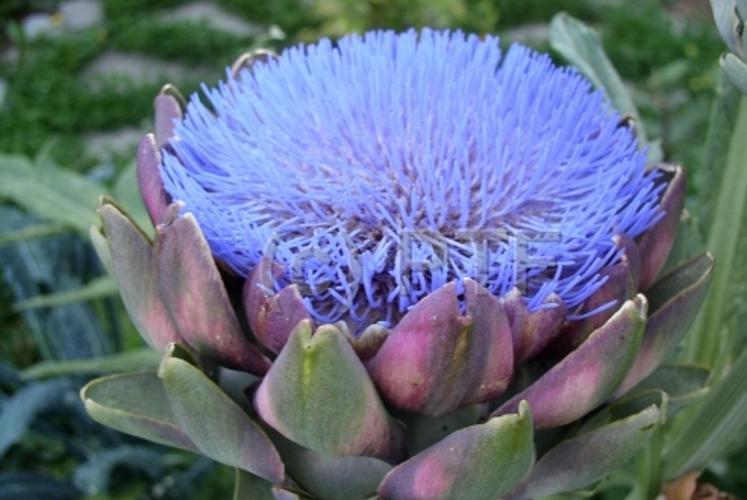
Label: artichoke